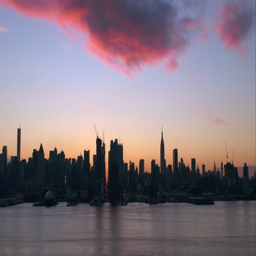
time lapse of a pink and purple cloud rolling over the skyline at sun rise